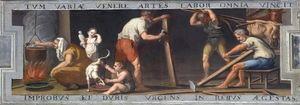
Les Géorgiques sont la deuxième œuvre majeure de Virgile, écrite entre 37 et 30 av. J.-C.. Ce long poème didactique de quelque 2 000 vers, qui s'inspire du poème d'Hésiode Les Travaux et les Jours, est une commande de son ami et protecteur Mécène. Dédié à Octavien, il se présente en quatre livres, les deux premiers consacrés à l'agriculture, les deux suivants à l'élevage. Mais loin d'être un simple traité d'agriculture, comme le De re rustica de Varron, il aborde des thèmes beaucoup plus profonds : guerre, paix, mort, résurrection. En effet, composé dans une période trouble et sanglante dont il garde des traces, il s'élargit à une vaste réflexion sur la beauté mais aussi la fragilité du monde.
Labor omnia vincit improbus est une locution latine traduite en général en français par « Un travail acharné vient à bout de tout. »